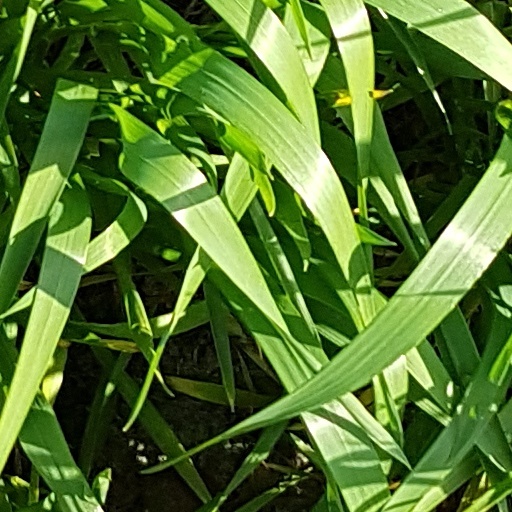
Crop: wheat